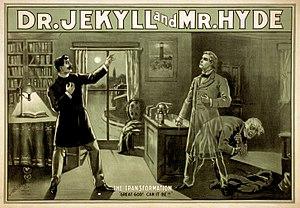
Le tueur en série Jack l'Éventreur, qui terrorise le district londonien de Whitechapel en 1888, a inspiré une multitude d'œuvres de fiction. Il est en effet mentionné dans des romans, des nouvelles, des bandes dessinées, des jeux vidéo, des chansons, des pièces de théâtre, des opéras, des séries télévisées, des films et des jeux de société. Les descriptions les mieux connues se trouvent dans le roman The Lodger de Marie Belloc Lowndes, repris et adapté au théâtre et au cinéma, et dans l'ouvrage Jack the Ripper : The Final Solution de Stephen Knight. Celui-ci décrit une hypothétique conspiration impliquant des membres de la franc-maçonnerie, la royauté britannique et la profession médicale. Cette thèse sera reprise dans plusieurs œuvres dramatiques.
L'Étrange Cas du docteur Jekyll et de M. Hyde est un court roman écrit par Robert Louis Stevenson et publié en janvier 1886. Il s'agit d'une réécriture, le premier manuscrit ayant été détruit par Fanny Van de Grift, l'épouse de l'auteur, qui le considérait comme un « cahier plein de parfaites sottises ». L’œuvre raconte l'histoire d'un notaire, Gabriel John Utterson, qui enquête sur le lien étrange entre Edward Hyde et le docteur Henry Jekyll.